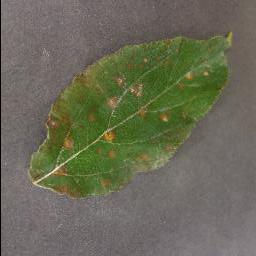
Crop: apple
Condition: cedar_rust